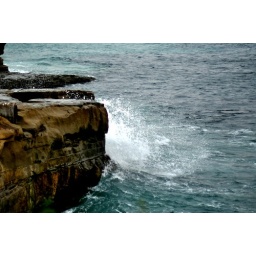
waves crashing against the rock face